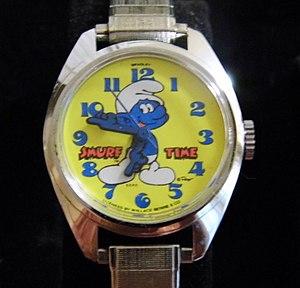
Les Schtroumpfs est une série de bande dessinée jeunesse belge créée par Peyo en 1958 racontant l'histoire d'un peuple imaginaire de petites créatures bleues logeant dans un village champignon au milieu d'une vaste forêt. Les seize premiers albums ont été publiés par leur créateur. Depuis sa mort le 24 décembre 1992, son fils Thierry Culliford dirige l'édition des nouveaux albums.